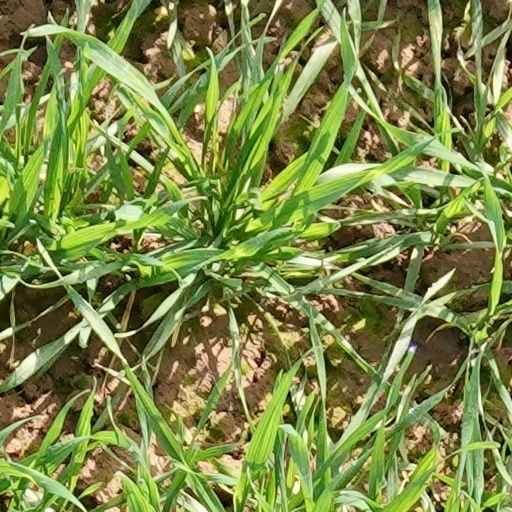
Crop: wheat